Surprise (emotion)

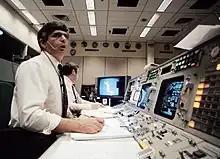
A surprised NASA Engineer Jay Greene. Photo taken after the destruction of the Challenger Space shuttle in 1986

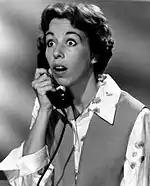
Comedian Carol Burnett looking surprised

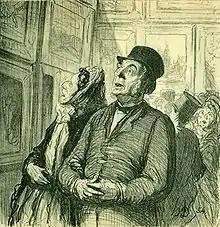
"Sunday at the Museum", Honoré Daumier

Surprise is intimately connected to the idea of acting in accordance with a set of rules. When the rules of reality generating events of daily life separate from the rule-of-thumb expectations, surprise is the outcome. Surprise represents the difference between expectations and reality, the gap between our assumptions and expectations about worldly events and the way that those events actually turn out. This gap can be deemed an important foundation on which new findings are based since surprises can make people aware of their own ignorance. The acknowledgement of ignorance, in turn, can mean a window to new knowledge.